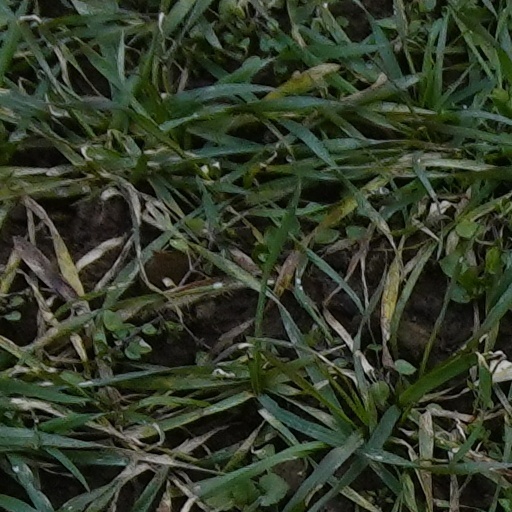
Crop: wheat